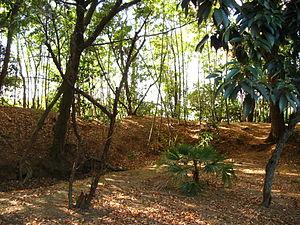
Le château de Nirengi était un château japonais de la période Sengoku situé dans la ville actuelle de Toyohashi, préfecture d'Aichi. Il n'en reste plus rien mas un parc a été aménagé sur l'emplacement qu'occupait autrefois le château et un monument en pierre et quelque panneaux indicateurs ont été disposés par la municipalité.